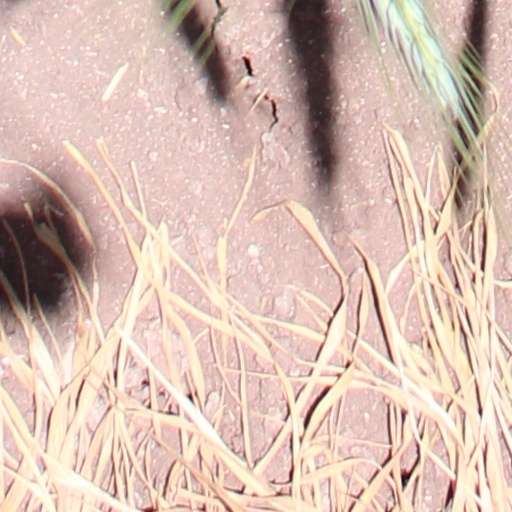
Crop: wheat